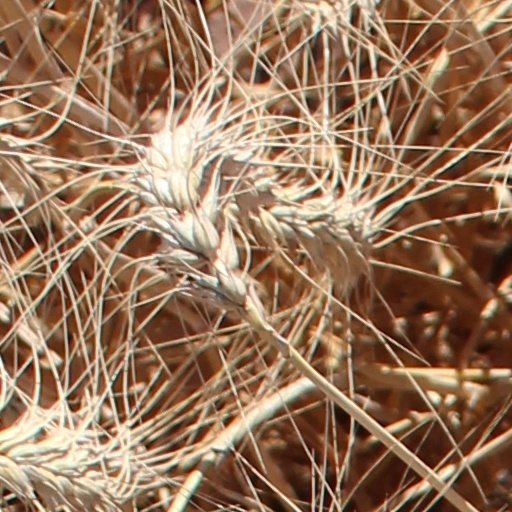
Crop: wheat